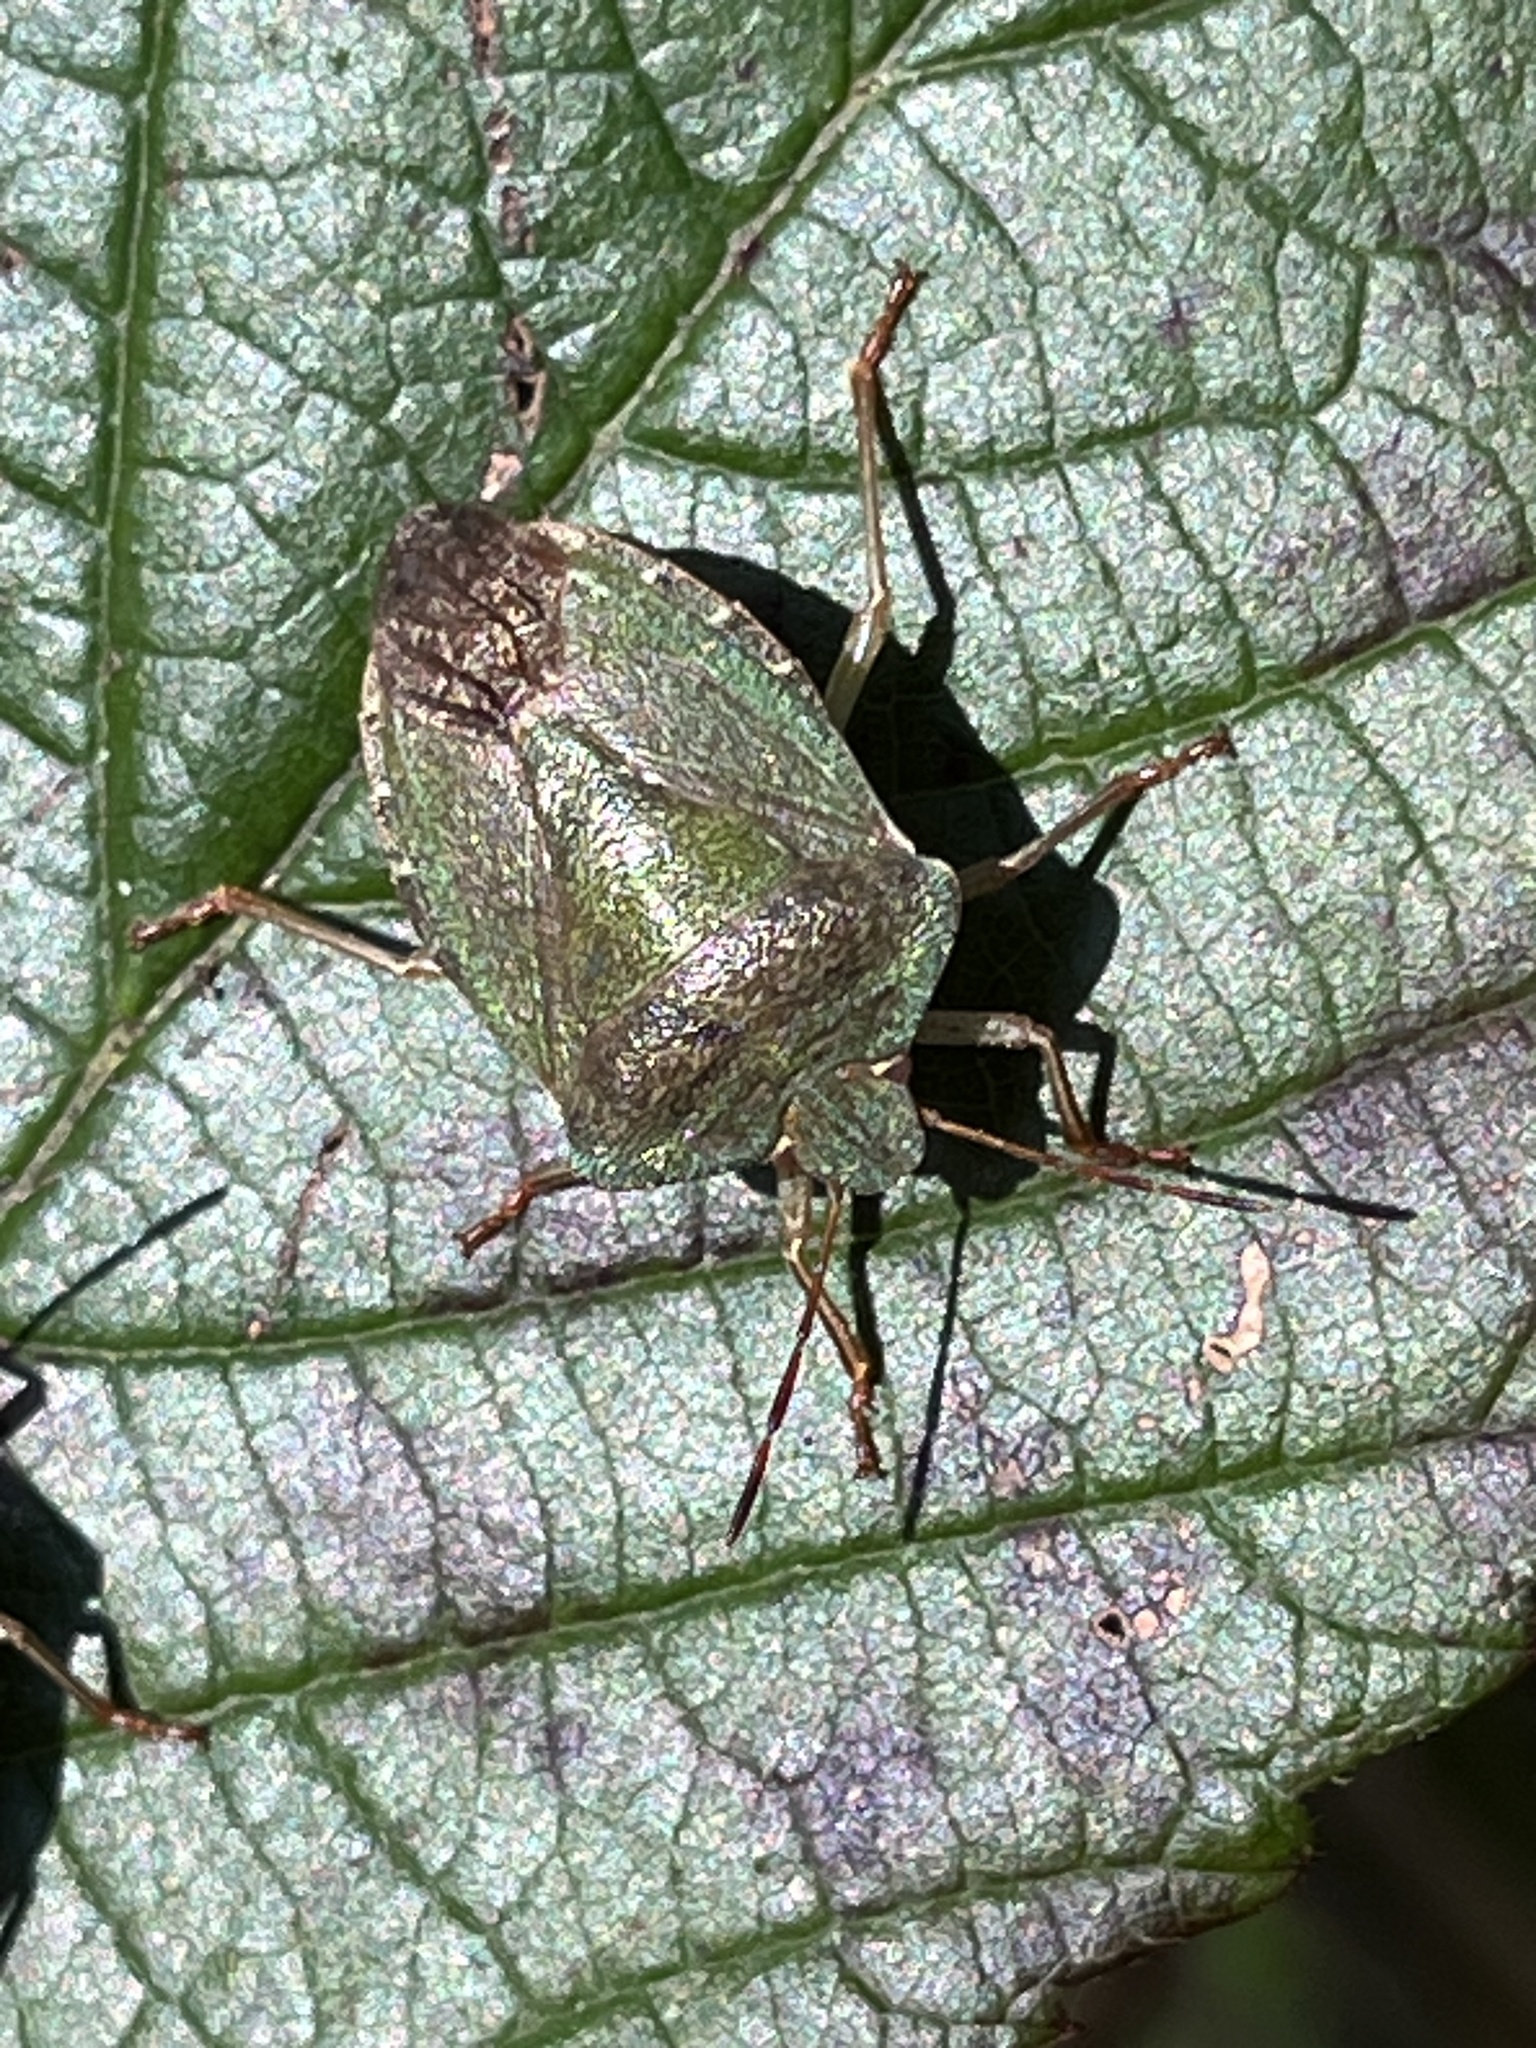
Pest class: stink_bug